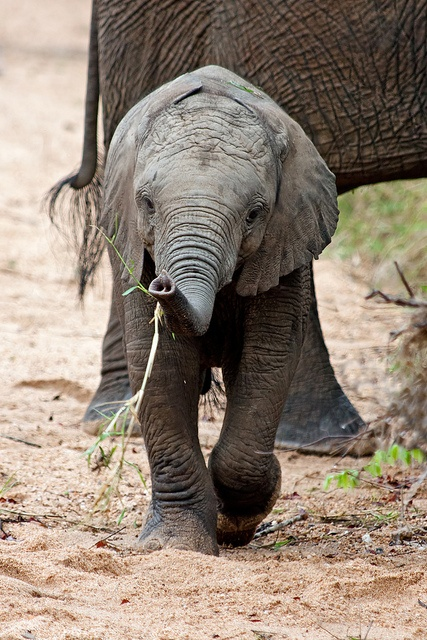
A baby elephant with food in its mouth by a full grown elephant.
A young elephant walks in some sand near its mother.
A baby elephant walks on a dirt path near his mother.
A young elephants walks through sand with an older elephant behind.
A baby elephant holding a stalk of grass in its trunk and walking along a dirt path.